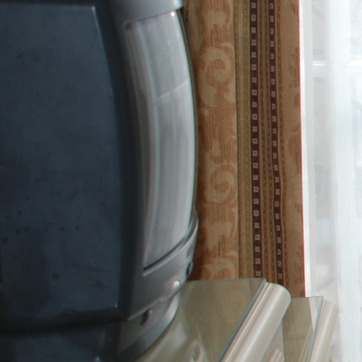
Material: glass